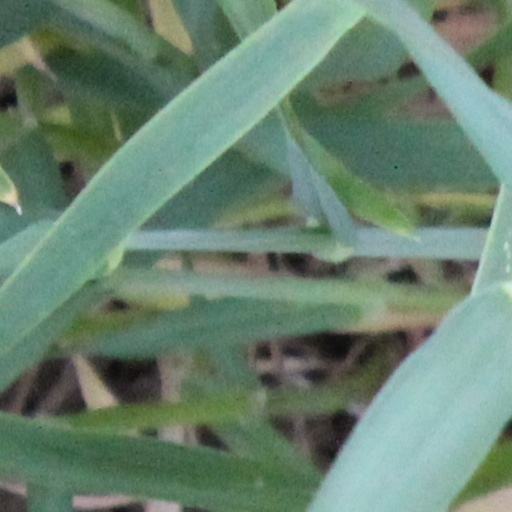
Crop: wheat